Nocte people

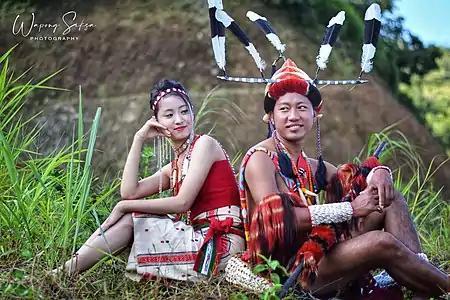
Nocte traditional attire

The Nocte people, also known as the Nocte Naga, are a Tibeto-Burmese ethnic group primarily living in Northeast Indian state of Arunachal Pradesh. They number about 111,679 (Census 2011), mainly living in the Patkai hills of Tirap district of Arunachal Pradesh, India. Ethnically related to the Konyak Naga, their origins can be traced back to the Hukong Valley in Myanmar, from where they migrated to India in the 15 and 16 centuries.